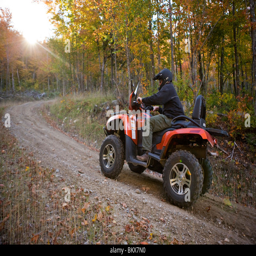
a man rides his atv on through the forest .